Barons Court tube station

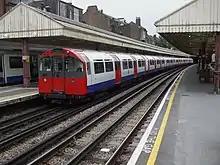
A 1973 stock Piccadilly line train stands at the eastbound platform.

There is also a morning service every day from Acton Town (Ealing Broadway on Saturdays) to Edgware Road and a late evening service from Edgware Road to Ealing Broadway on Sundays only.